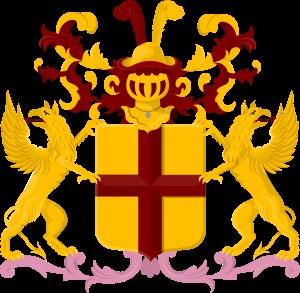
Van Heeckeren est le nom d'une famille noble des Pays-Bas, originaire des provinces de Gueldre et Overijssel.